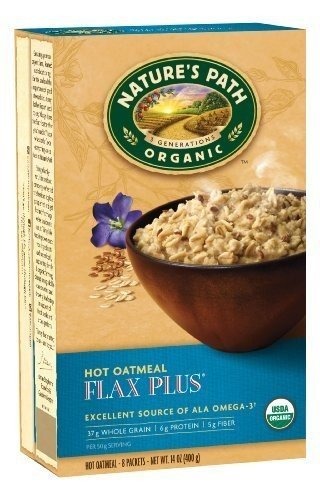
Item Name: NATURES PATH, CEREAL HOT FLAX OAT ORG 8CT, 14 OZ, (Pack of 6)
Value: 14.0
Unit: Fl Oz

Price: 43.11